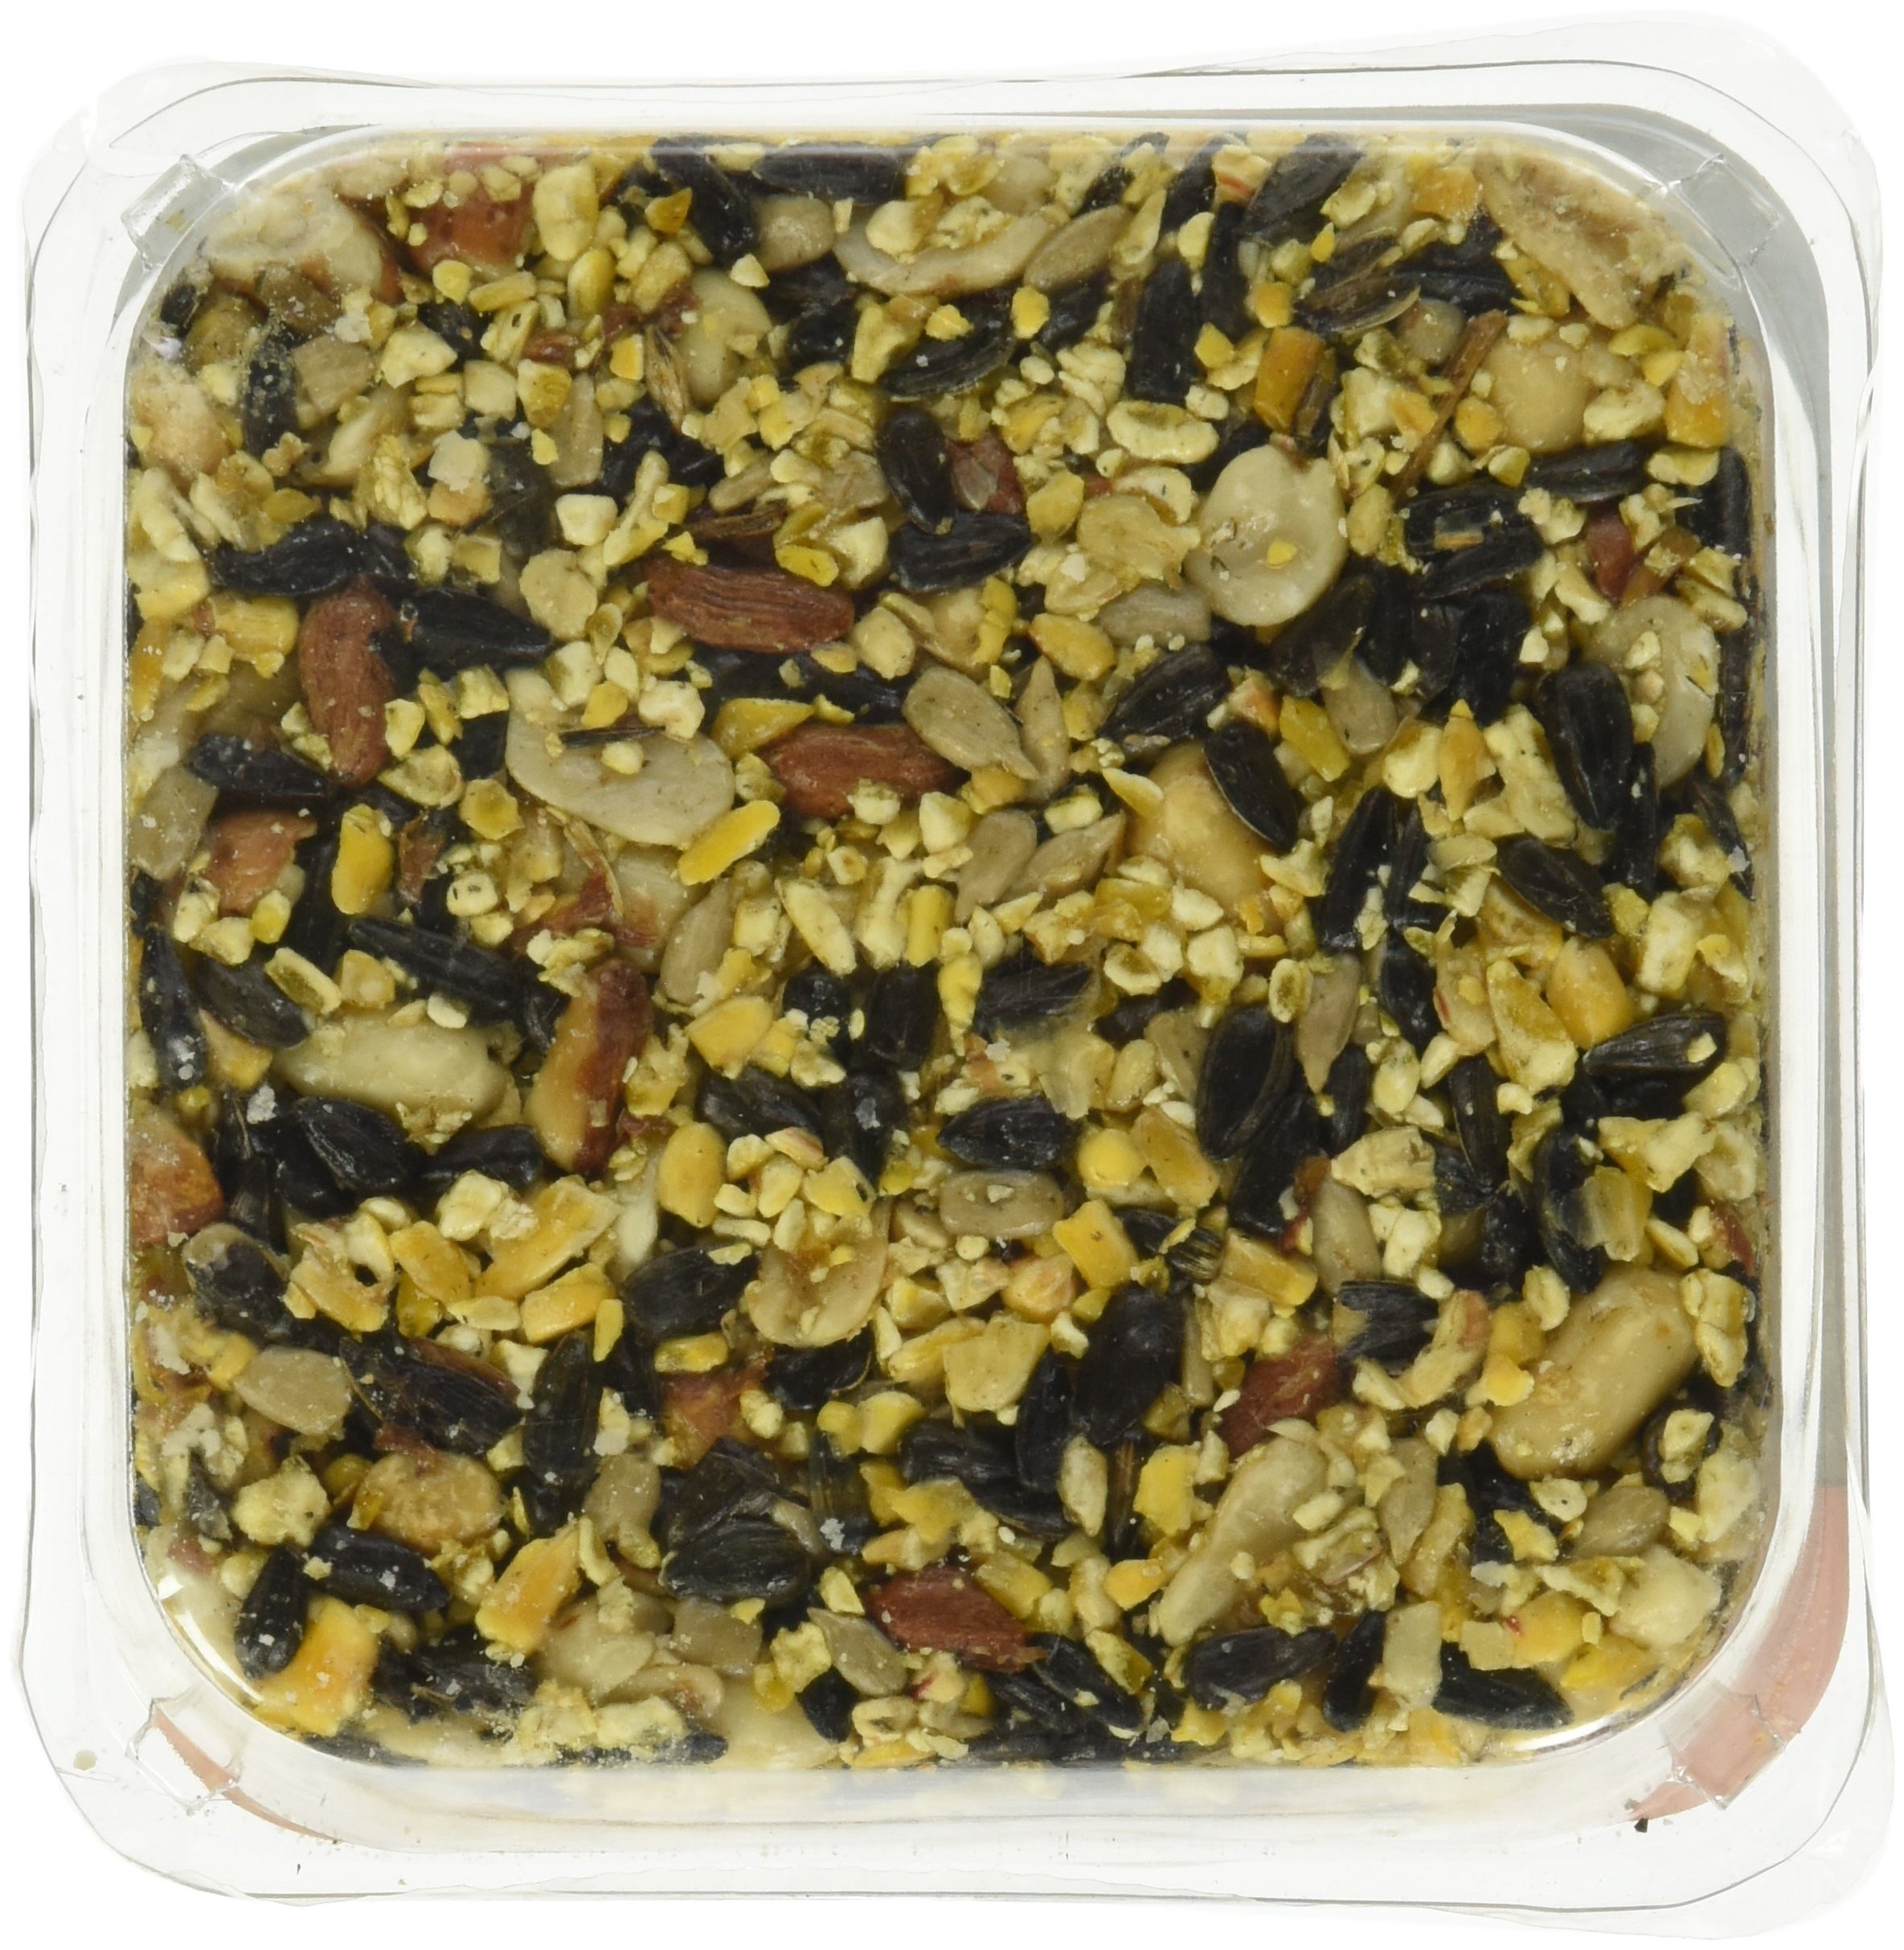
Item Name: Pine Tree Farms 1485 Le Petit Woodpecker Seed Cake, 9-Ounce
Bullet Point 1: Le Petit Woodpecker Seed Cake
Bullet Point 2: Contains Peanuts Almonds Cracked Corn Sunflower Hearts Black Oil Sunflower Seed Gelatin
Bullet Point 3: This Product Weighs 9 oz
Bullet Point 4: Brand: Pine Tree Farms
Value: 9.0
Unit: Ounce

Price: 27.58